Maborikaigan Station

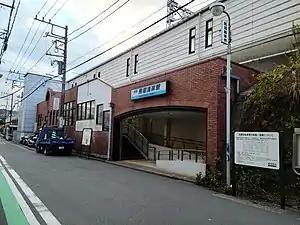
Entrance to Maborikaigan Station, February 2021

is a passenger railway station located in the city of Yokosuka, Kanagawa Prefecture, Japan, operated by the private railway company Keikyū.